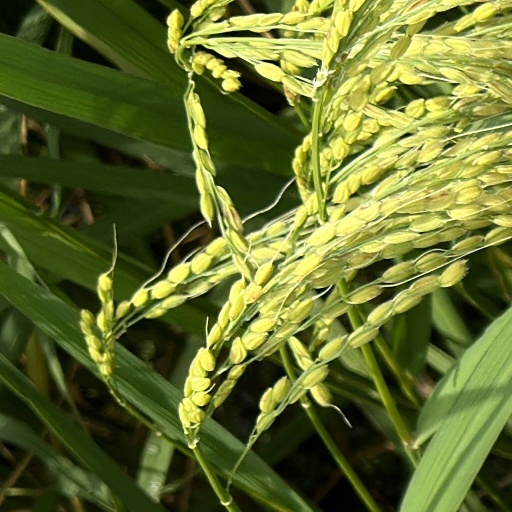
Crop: rice